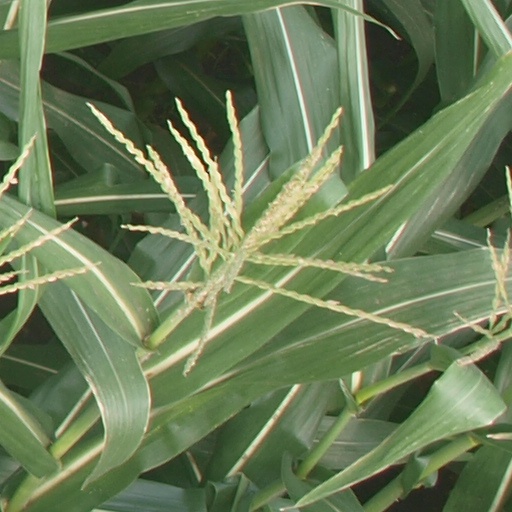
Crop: maize; corn